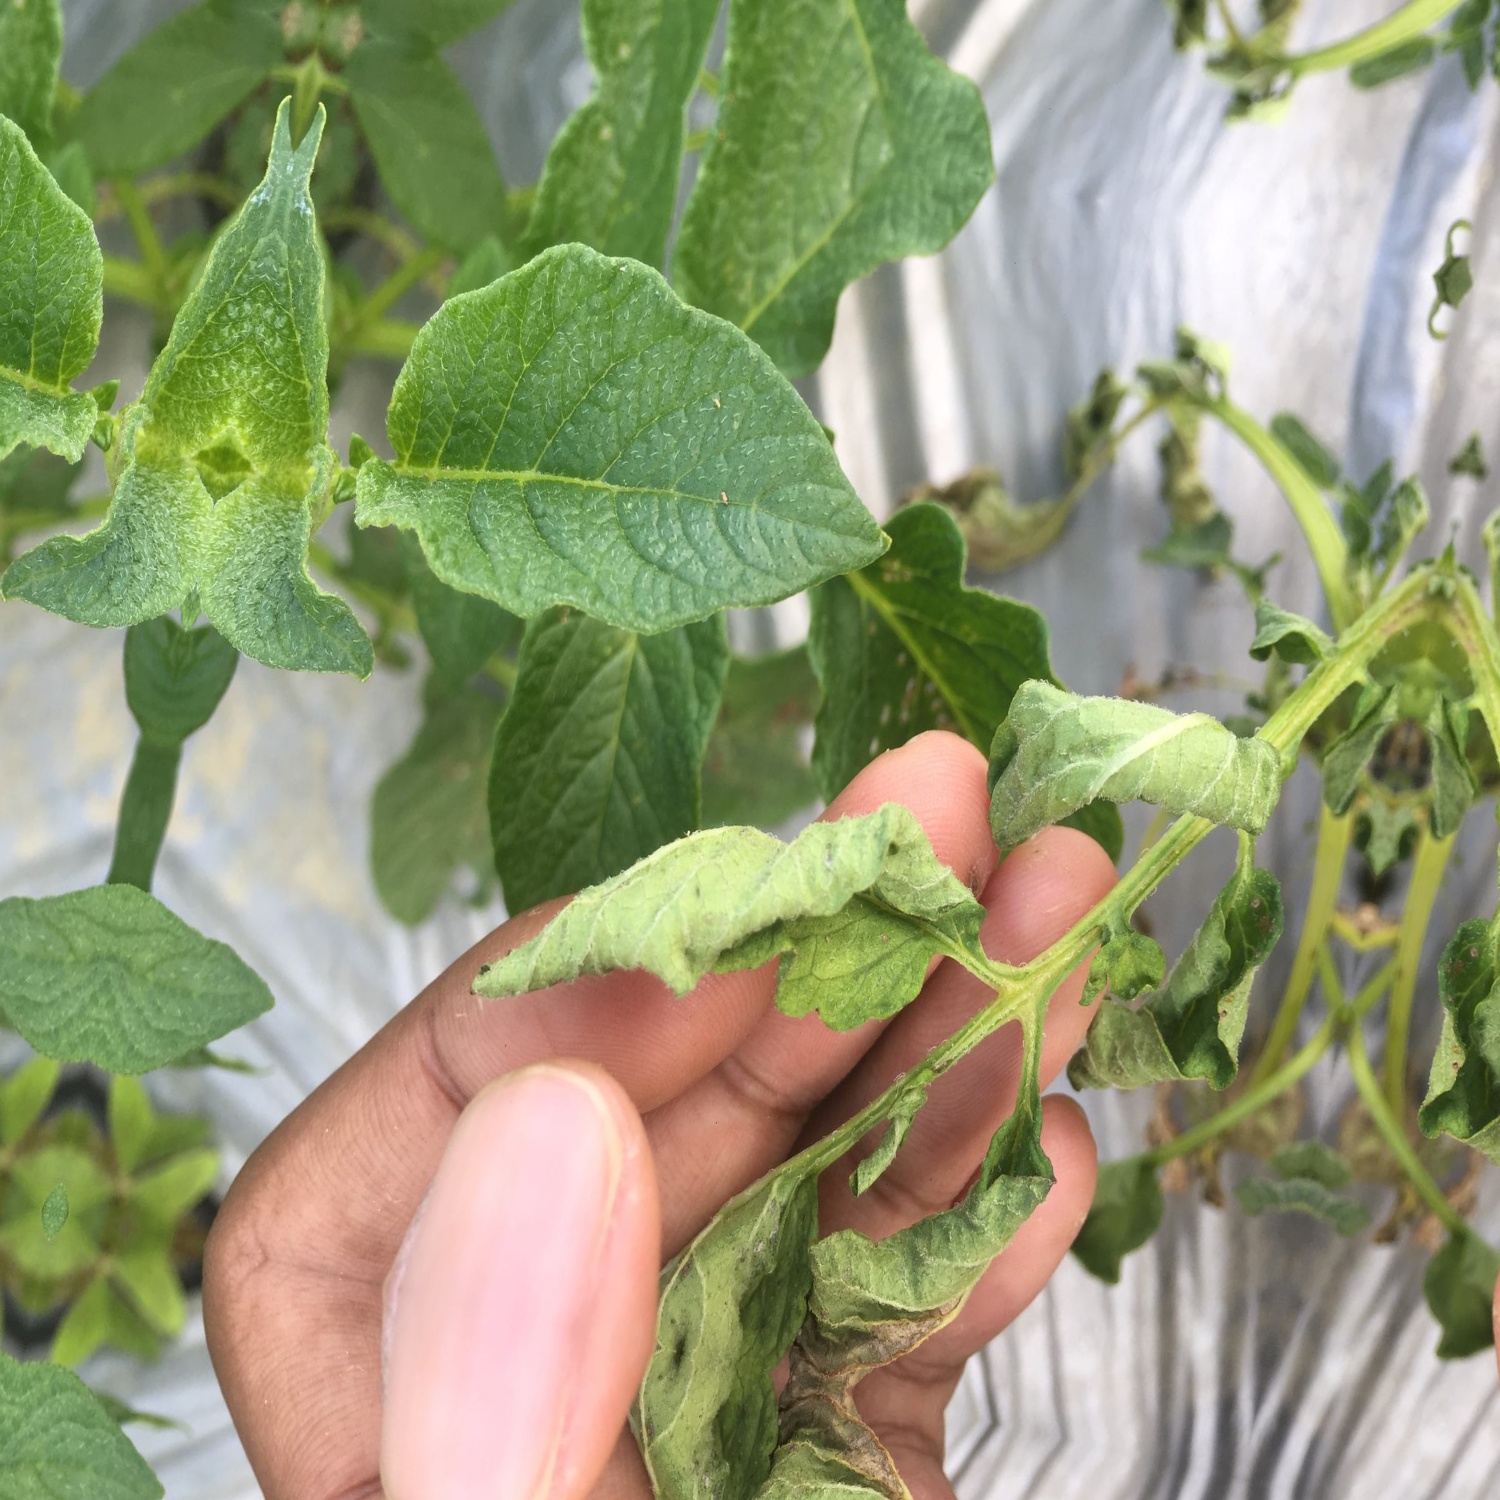
Etiqueta: Pudricion_Parda